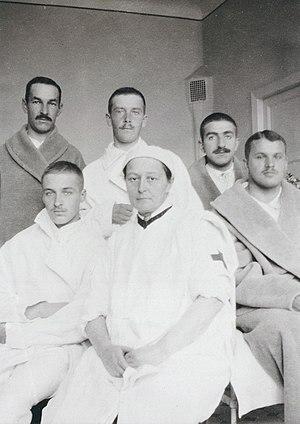
Vera Ignatievna Gedroitz est une princesse lituanienne russisée, née le 19 avril 1870 à Slobodichtche dans le gouvernement d'Orel et morte en mars 1932 à Kiev en RSS d'Ukraine. Elle est une des premières femmes chirurgiennes russes, une des premières femmes au monde à avoir été reçue professeure de chirurgie et nommée titulaire d'une chaire de chirurgie. Elle est l'auteure de travaux scientifiques originaux, dans le domaine de la chirurgie militaire, générale et pédiatrique.